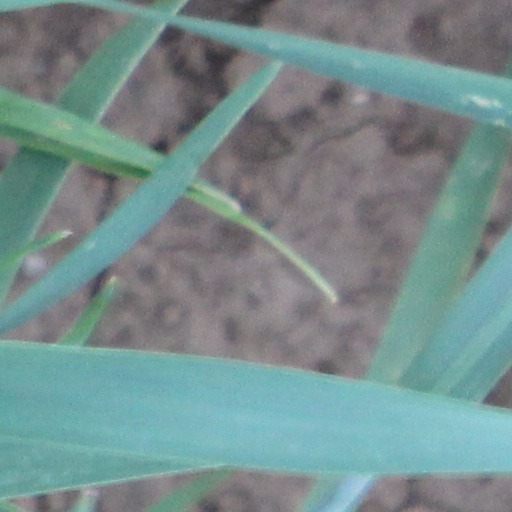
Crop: wheat